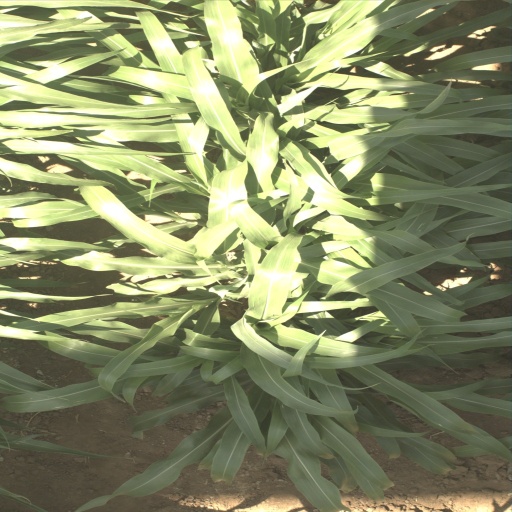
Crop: sorghum